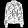
Label: Coat